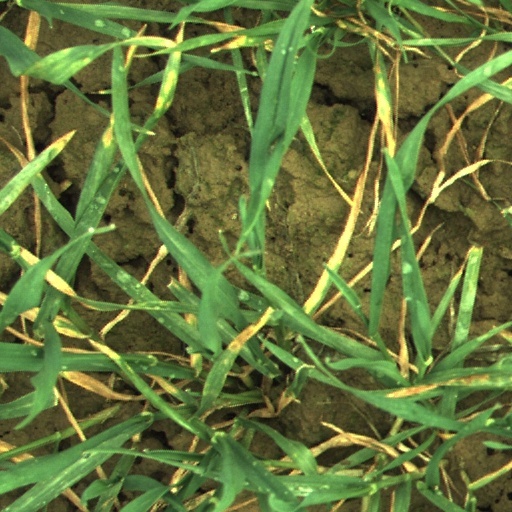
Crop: wheat